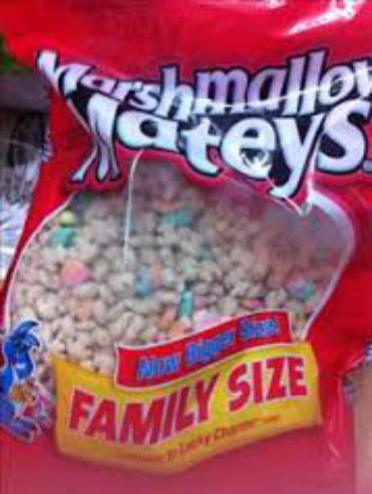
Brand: marshmallow mateys
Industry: Food